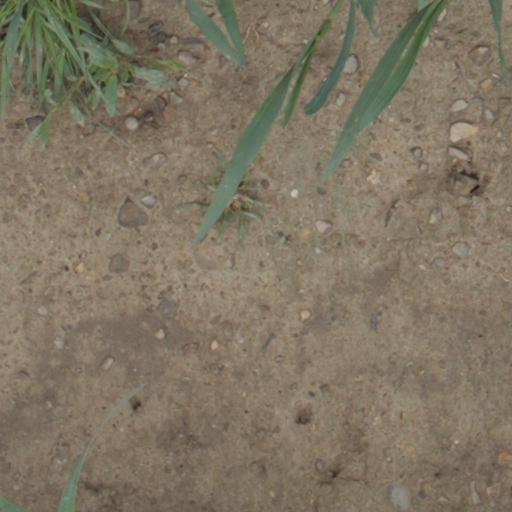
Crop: wheat